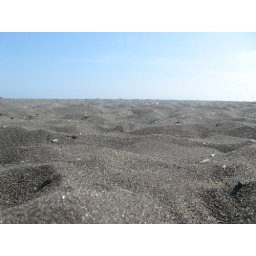
Black sand beach in San Antonio, Guatemala